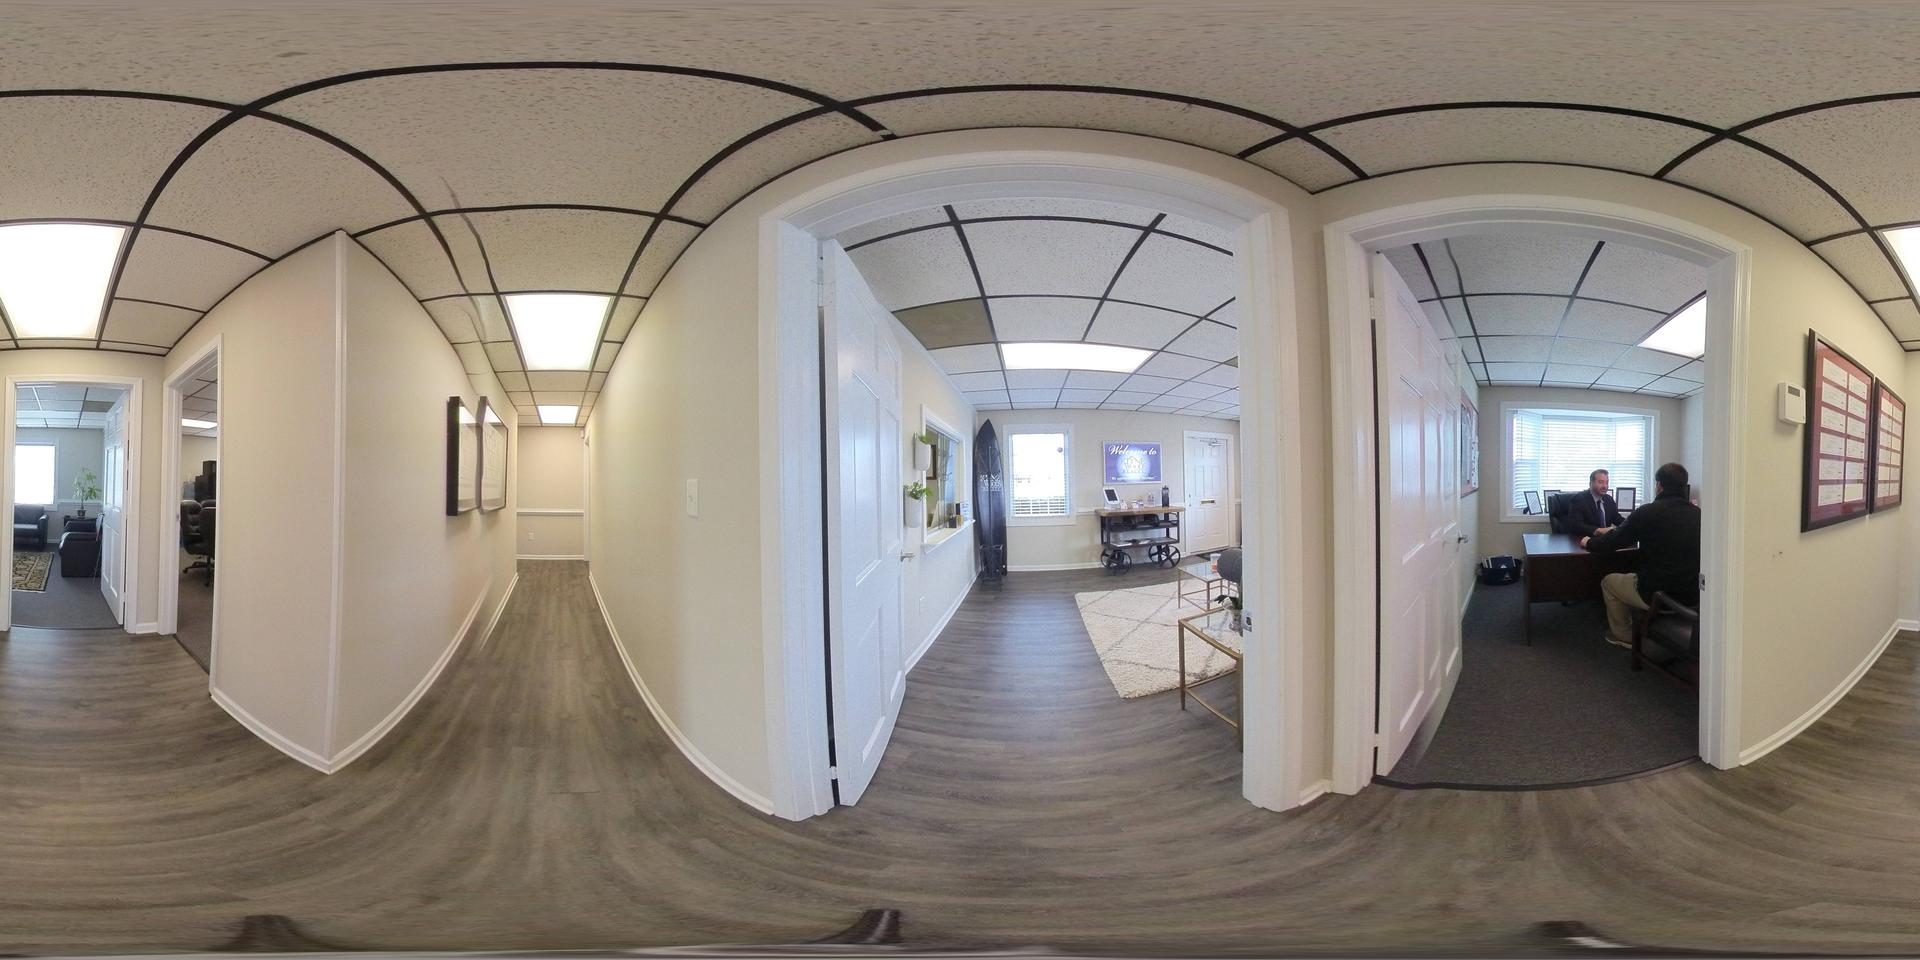
Referred object: Four-wheeled cart next to the door

Referred object: turn right to find the office with two people at the desk

Referred object: two men opposite the reception area